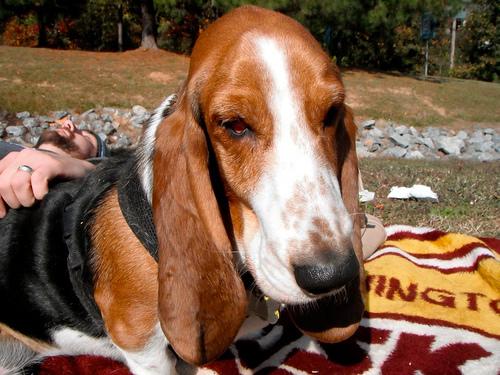
Breed: basset hound